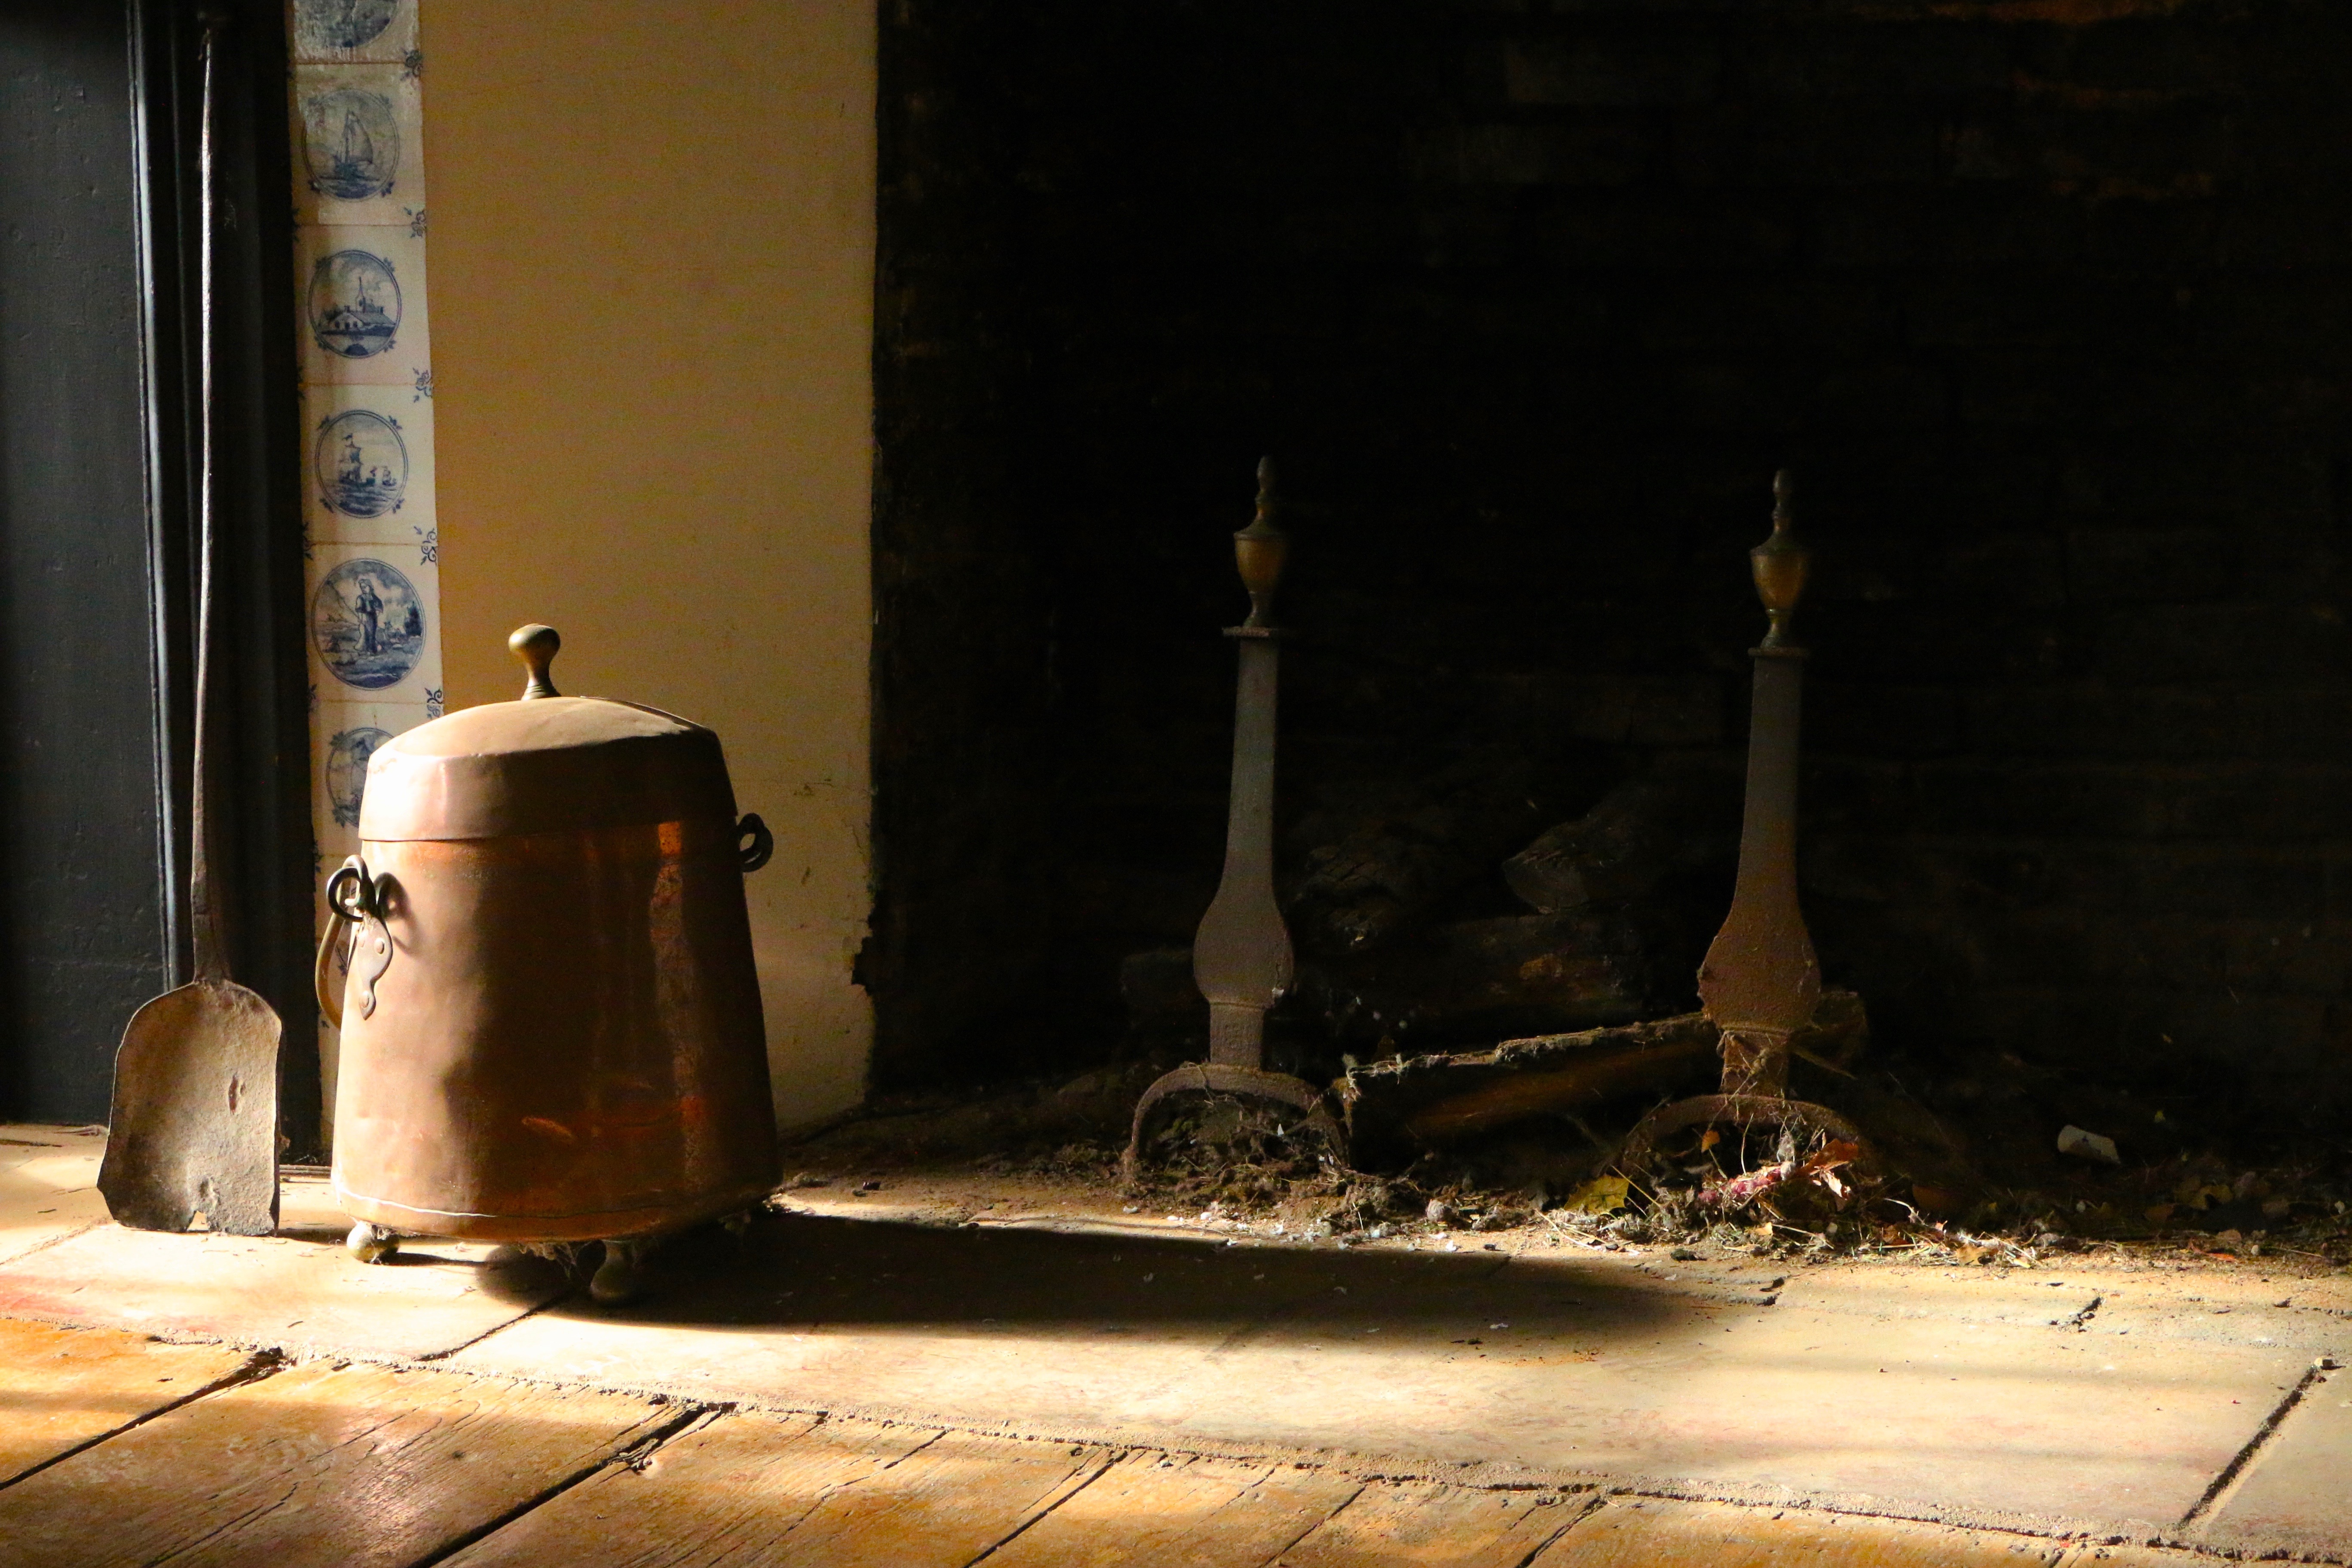
light, wood, night, darkness, lighting, temple, ancient history